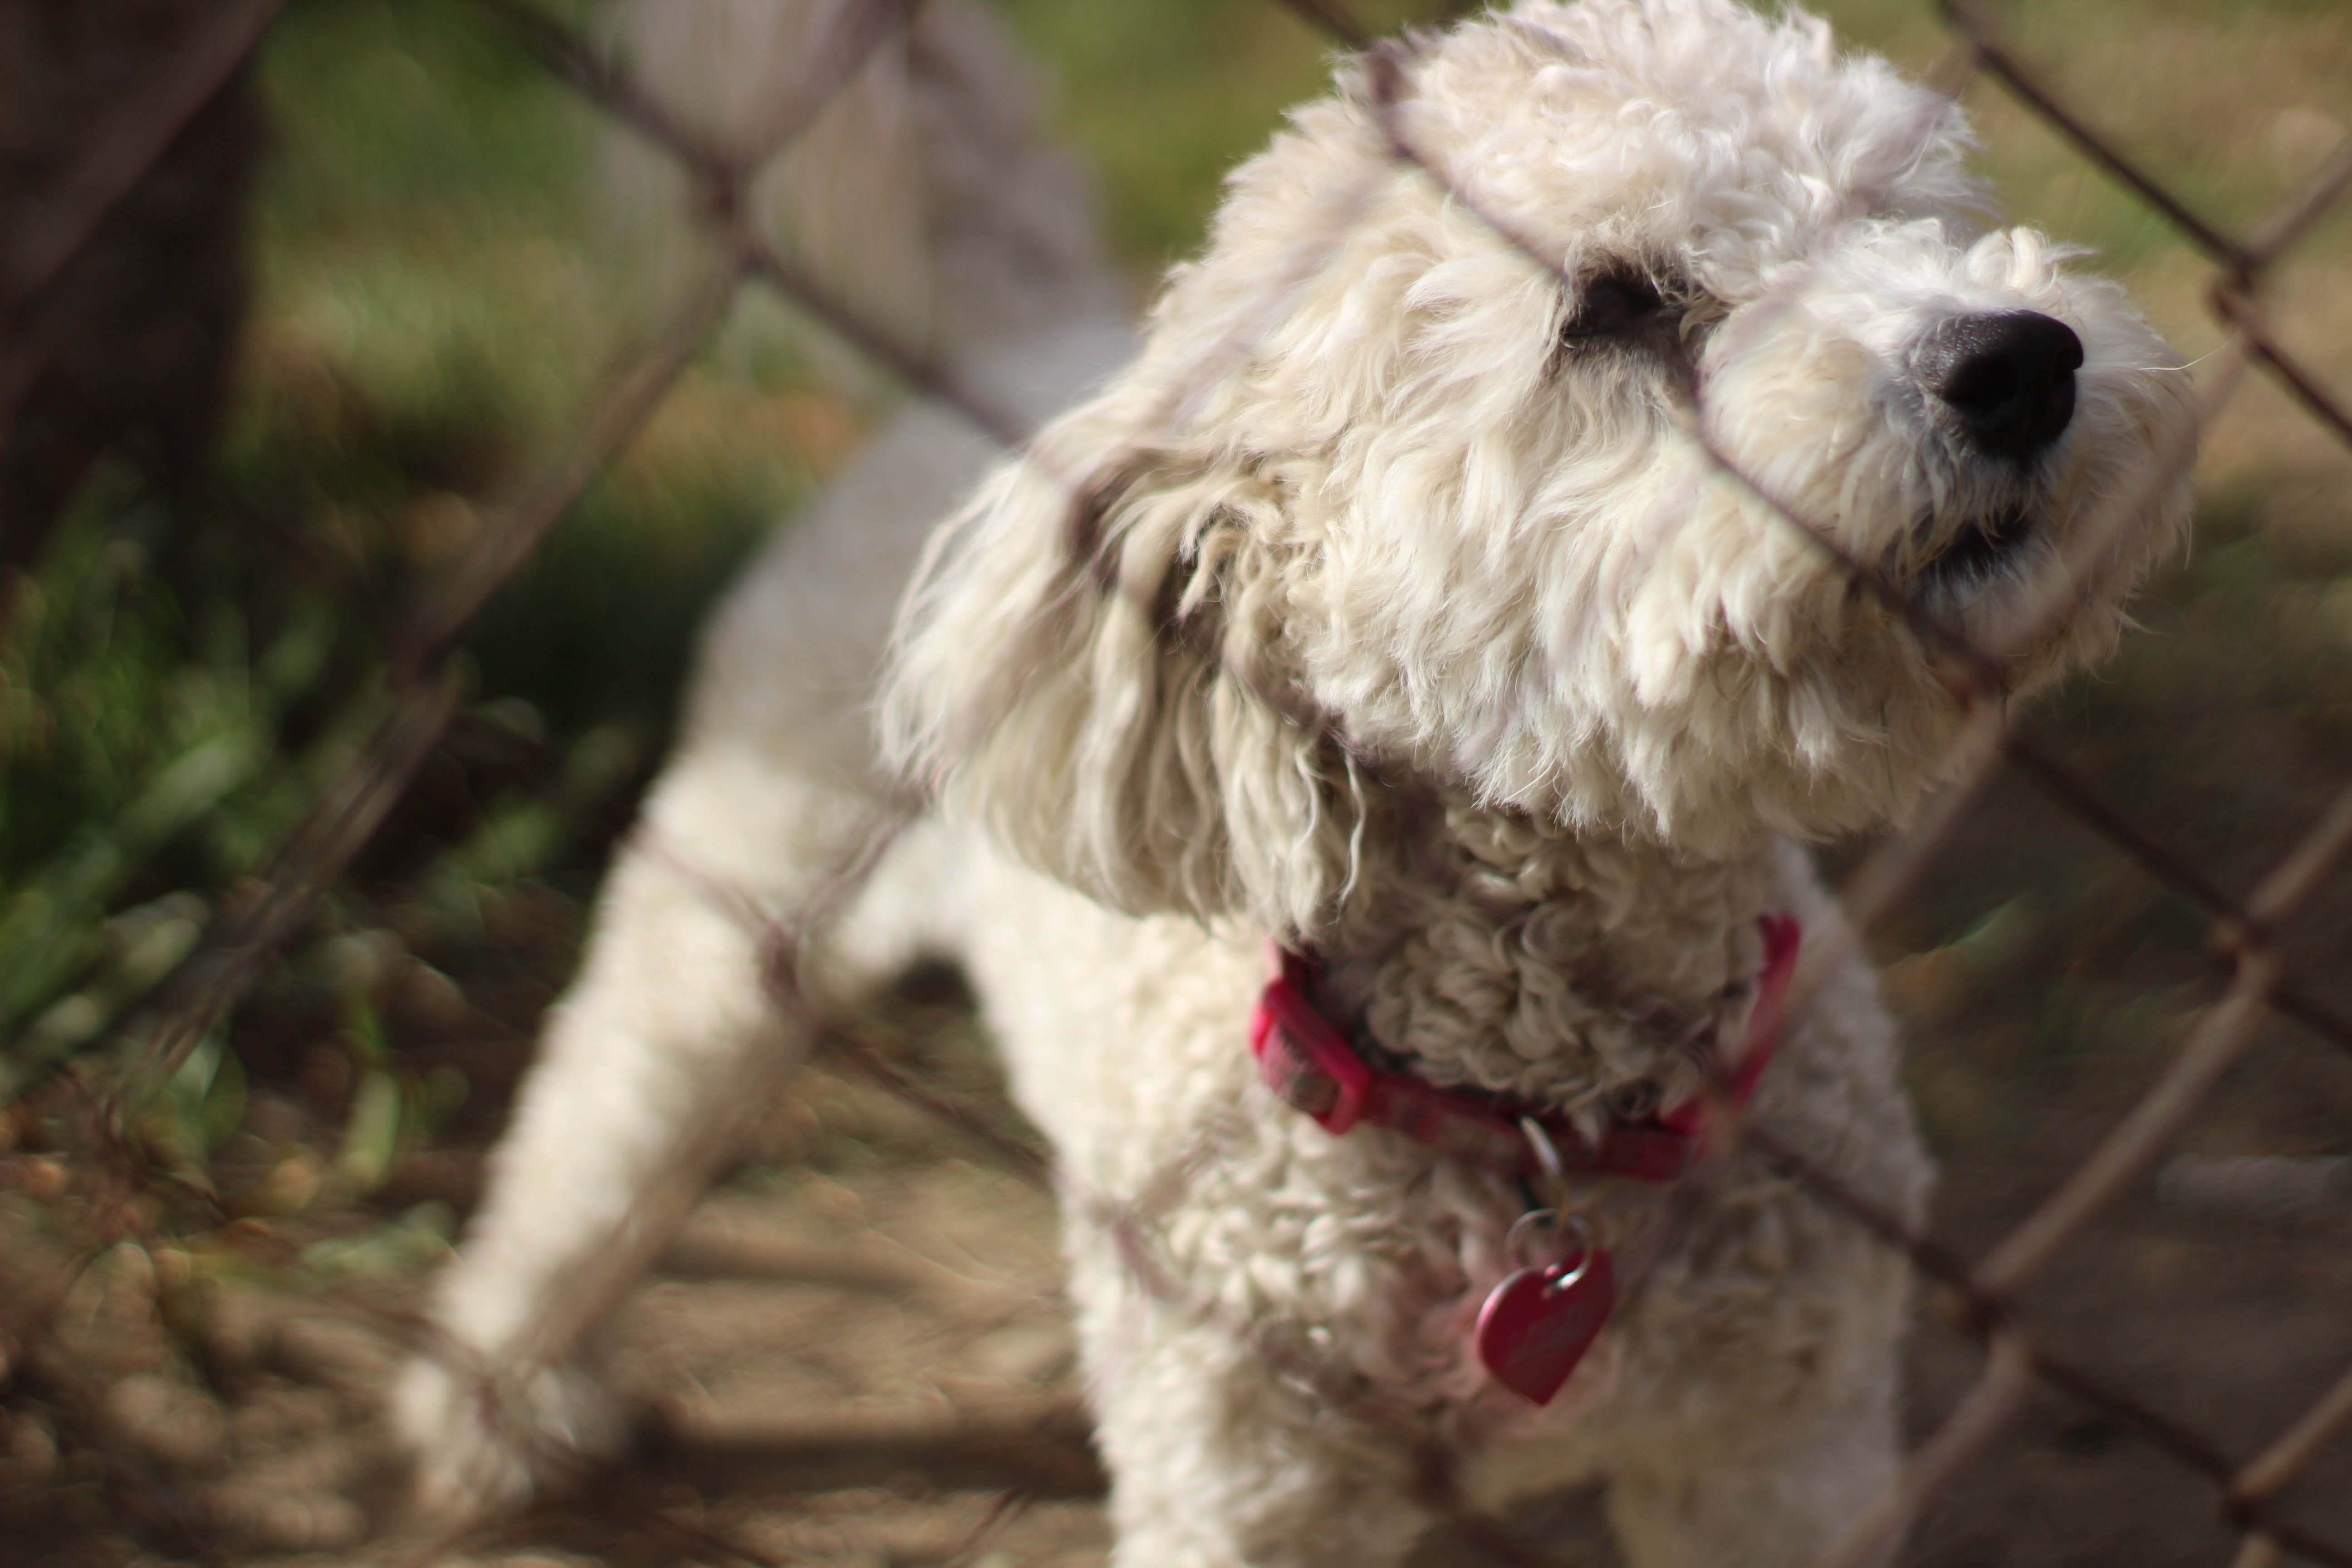
mammal, dog, vertebrate, canidae, dog breed, snout, carnivore, toy poodle, terrier, goldendoodle, poodle crossbreed, lagotto romagnolo, briquet griffon vend en, sporting group, petit basset griffon vend en, schnoodle, cockapoo, irish soft coated wheaten terrier, rare breed dog, poodle, puppy, non sporting group, labradoodle, spanish water dog, miniature poodle, toy dog